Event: Nepal Earthquake
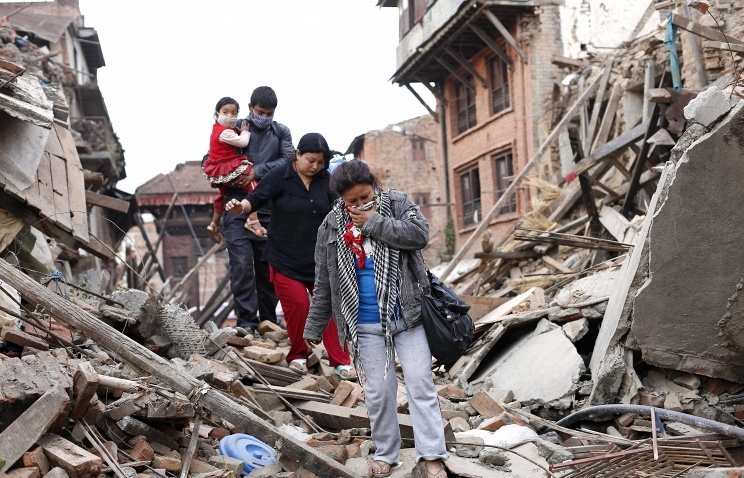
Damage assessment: damage